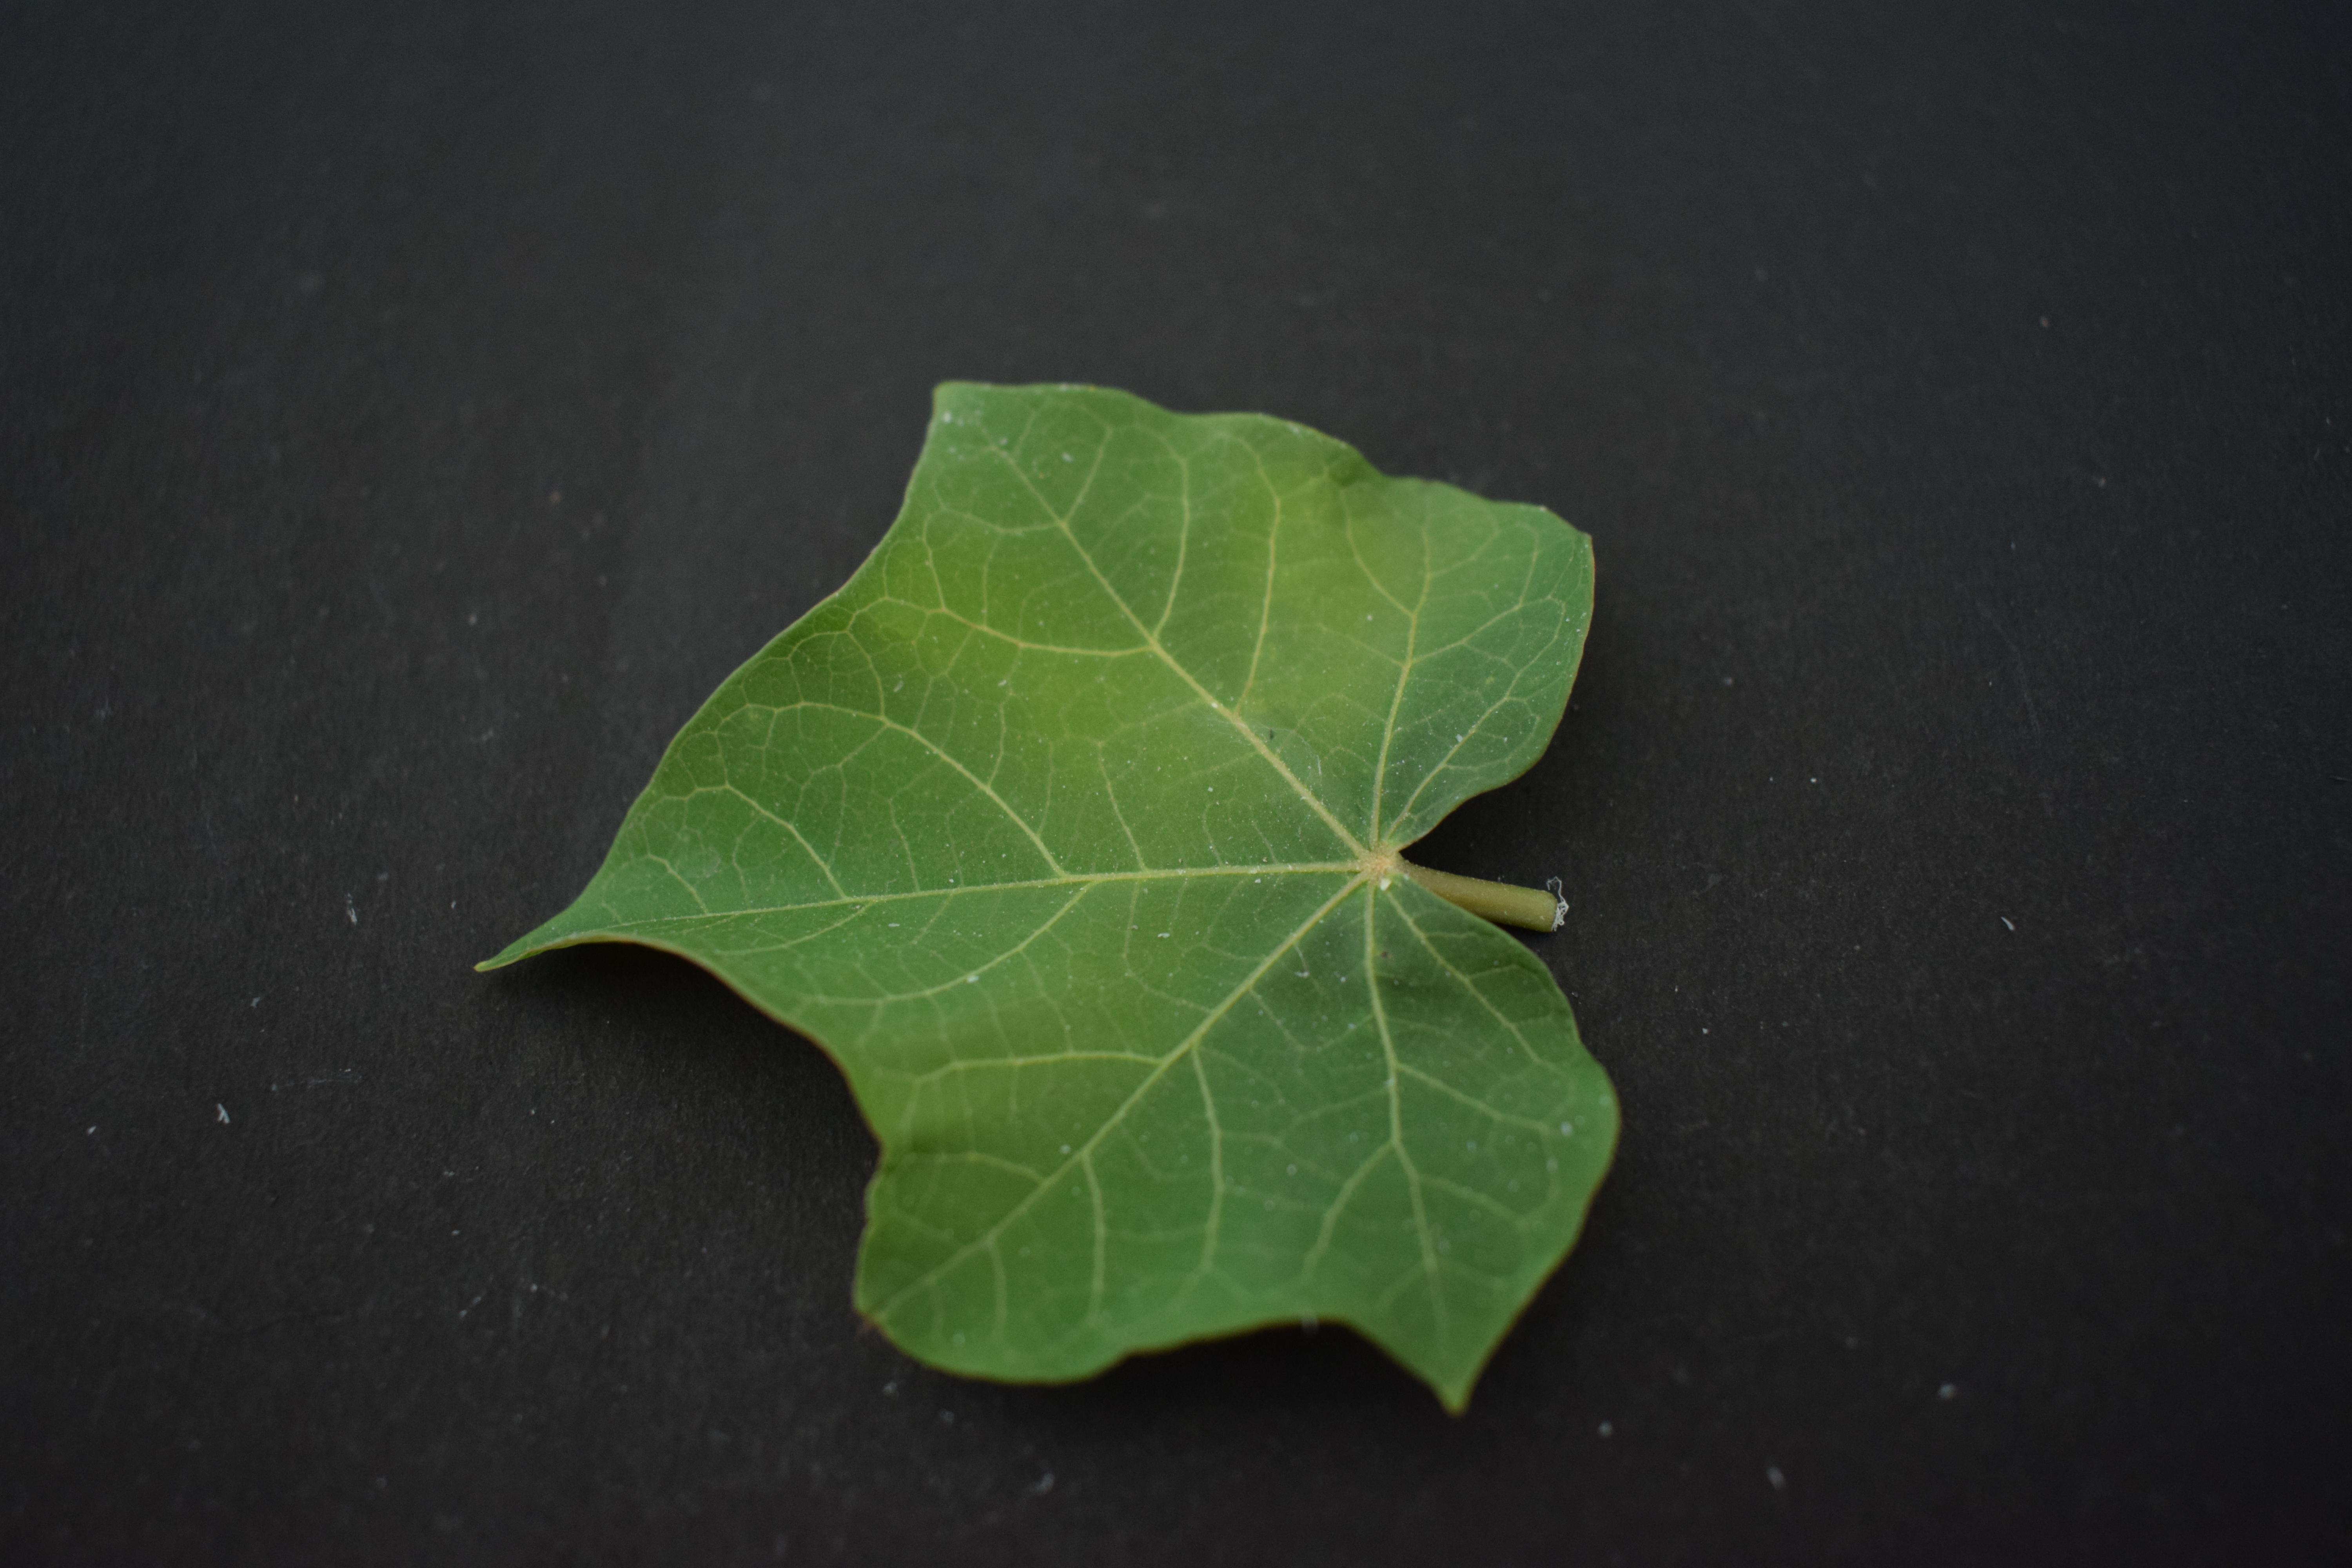
Plant species: Jatropha